Bottled water

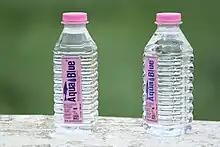
PET Plastic Bottle Water

The mere fact of lightweight single-use packaging and one-way shipping caused the revolution in water marketing that by the late 1990's had spread from the U.S. and Europe to around the world.